Umbrella species

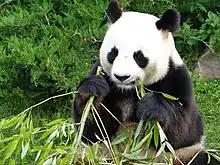
Giant pandas are considered an umbrella species.

Umbrella species are species selected for making conservation-related decisions, typically because protecting these species indirectly protects the many other species that make up the ecological community of its habitat (the umbrella effect). Species conservation can be subjective because it is hard to determine the status of many species. The umbrella species is often either a flagship species whose conservation benefits other species or a keystone species which may be targeted for conservation due to its impact on an ecosystem. Umbrella species can be used to help select the locations of potential reserves, find the minimum size of these conservation areas or reserves, and to determine the composition, structure, and processes of ecosystems.